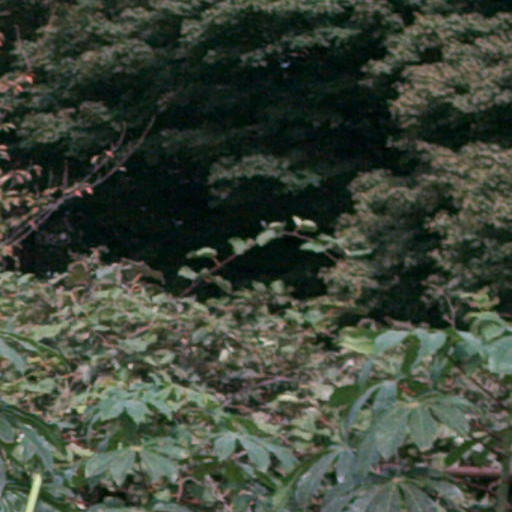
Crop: cassava